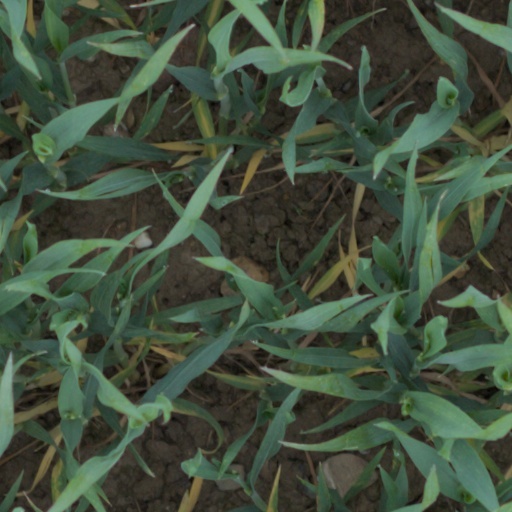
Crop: wheat